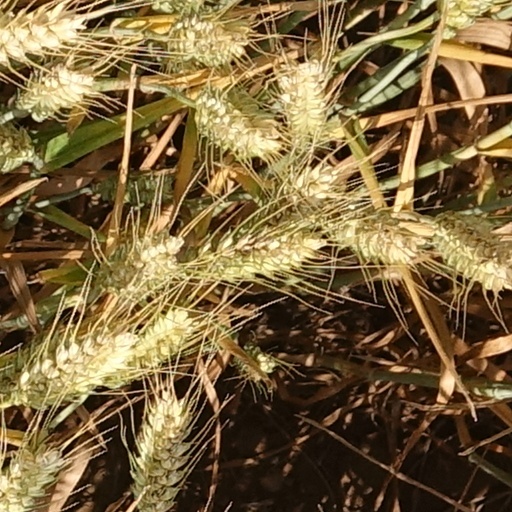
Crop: wheat